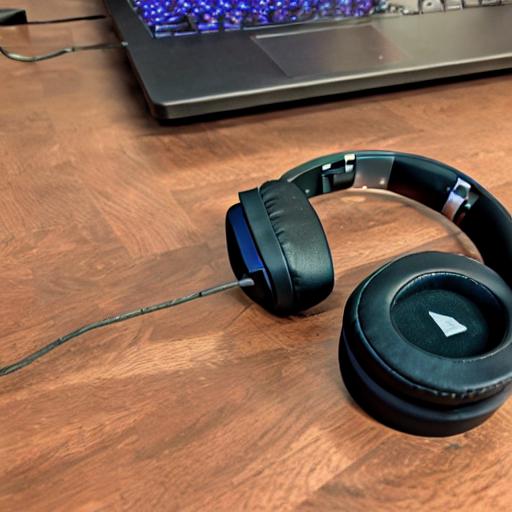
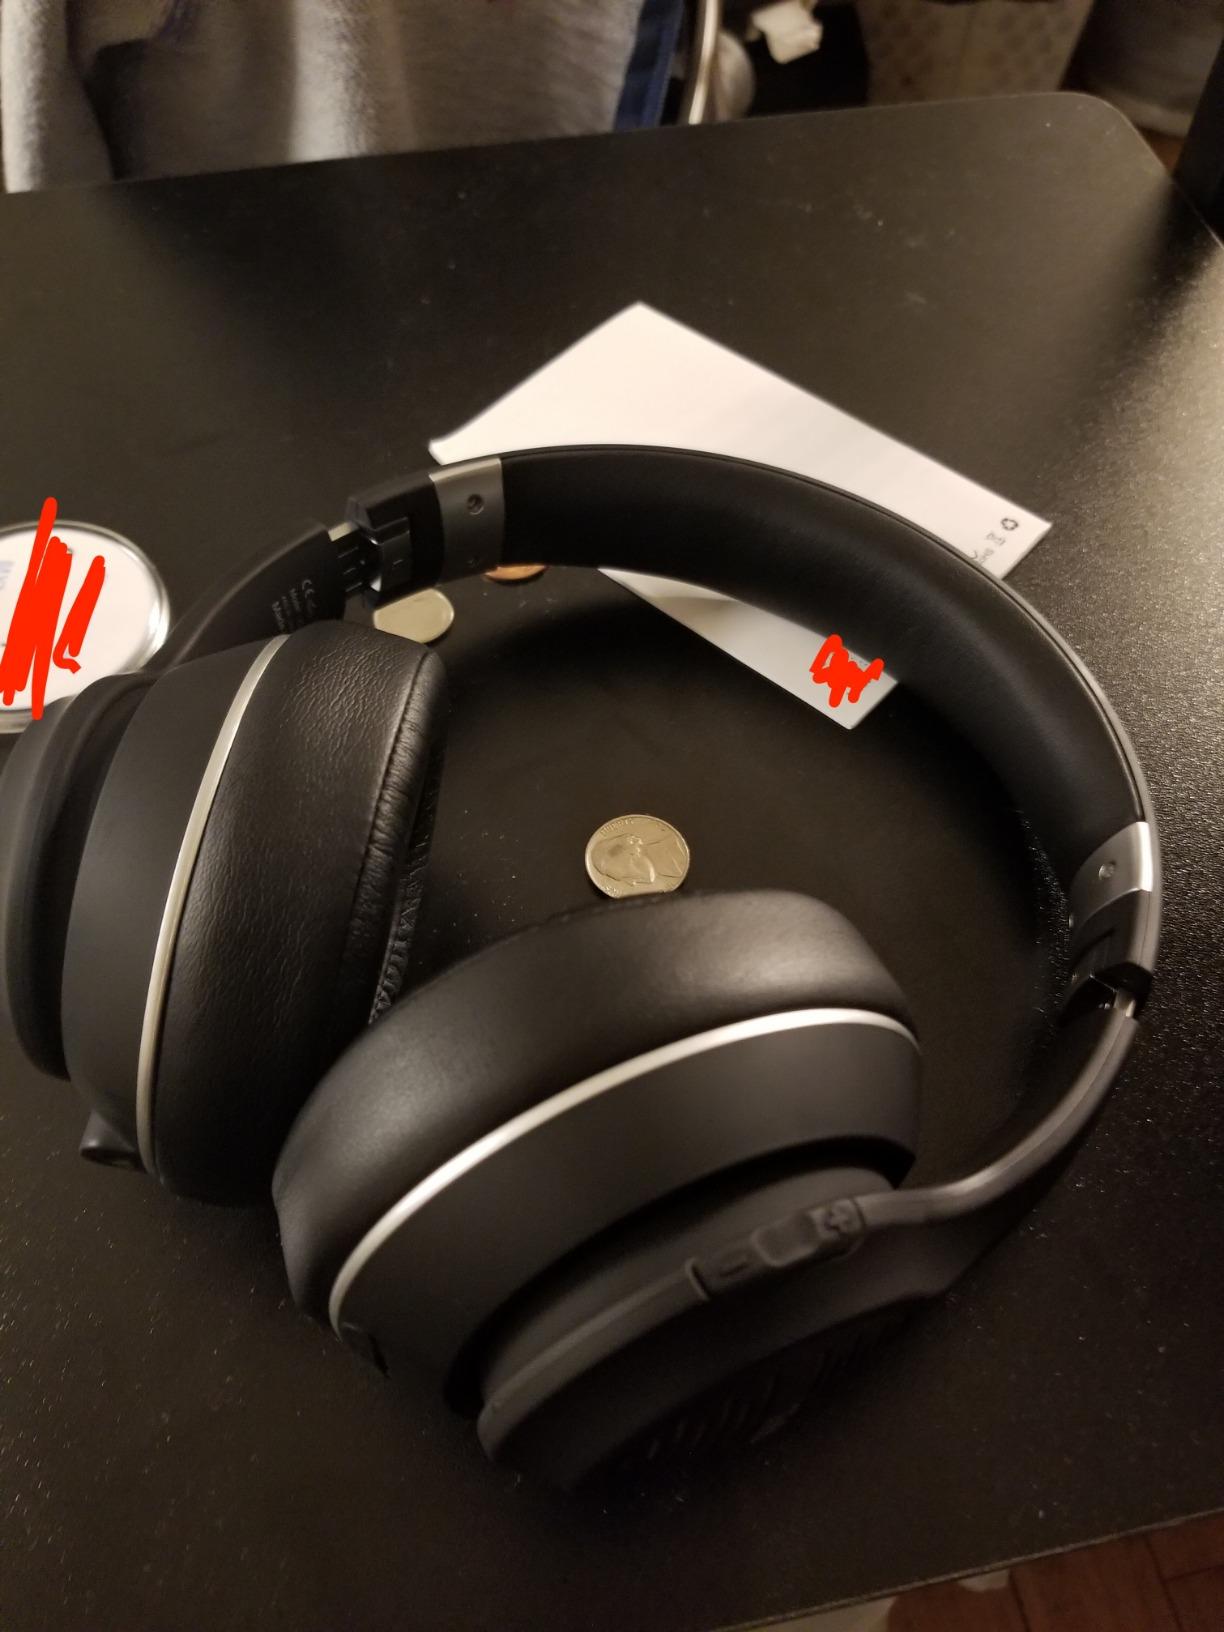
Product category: headphones
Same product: no